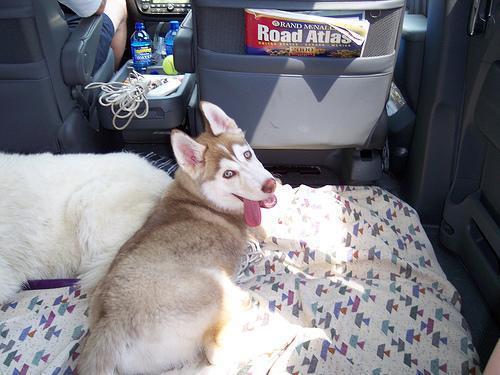
Siberian_husky